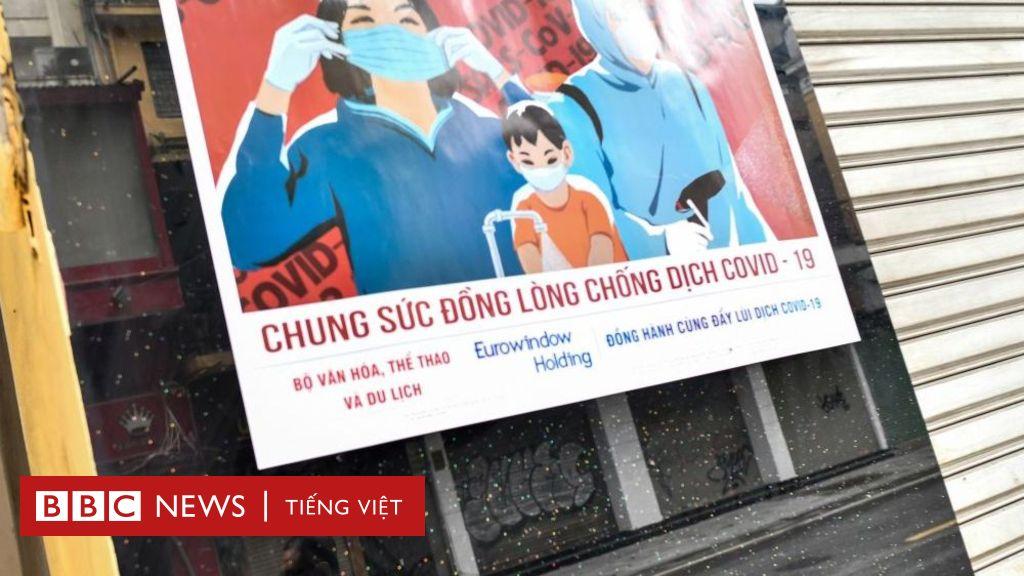
poster minh họa hình ảnh của một người phụ nữ, một đứa trẻ và một nhân viên y tế